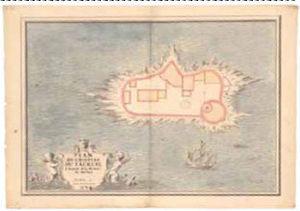
Levée du château du Taureau en vue de modifications (1689).
Le château du Taureau est situé dans la commune de Plouezoc'h à l'entrée de la baie de Morlaix dans le Finistère. Il est proche de Carantec. Il a été classé monument historique par arrêté du 29 juillet 1914.